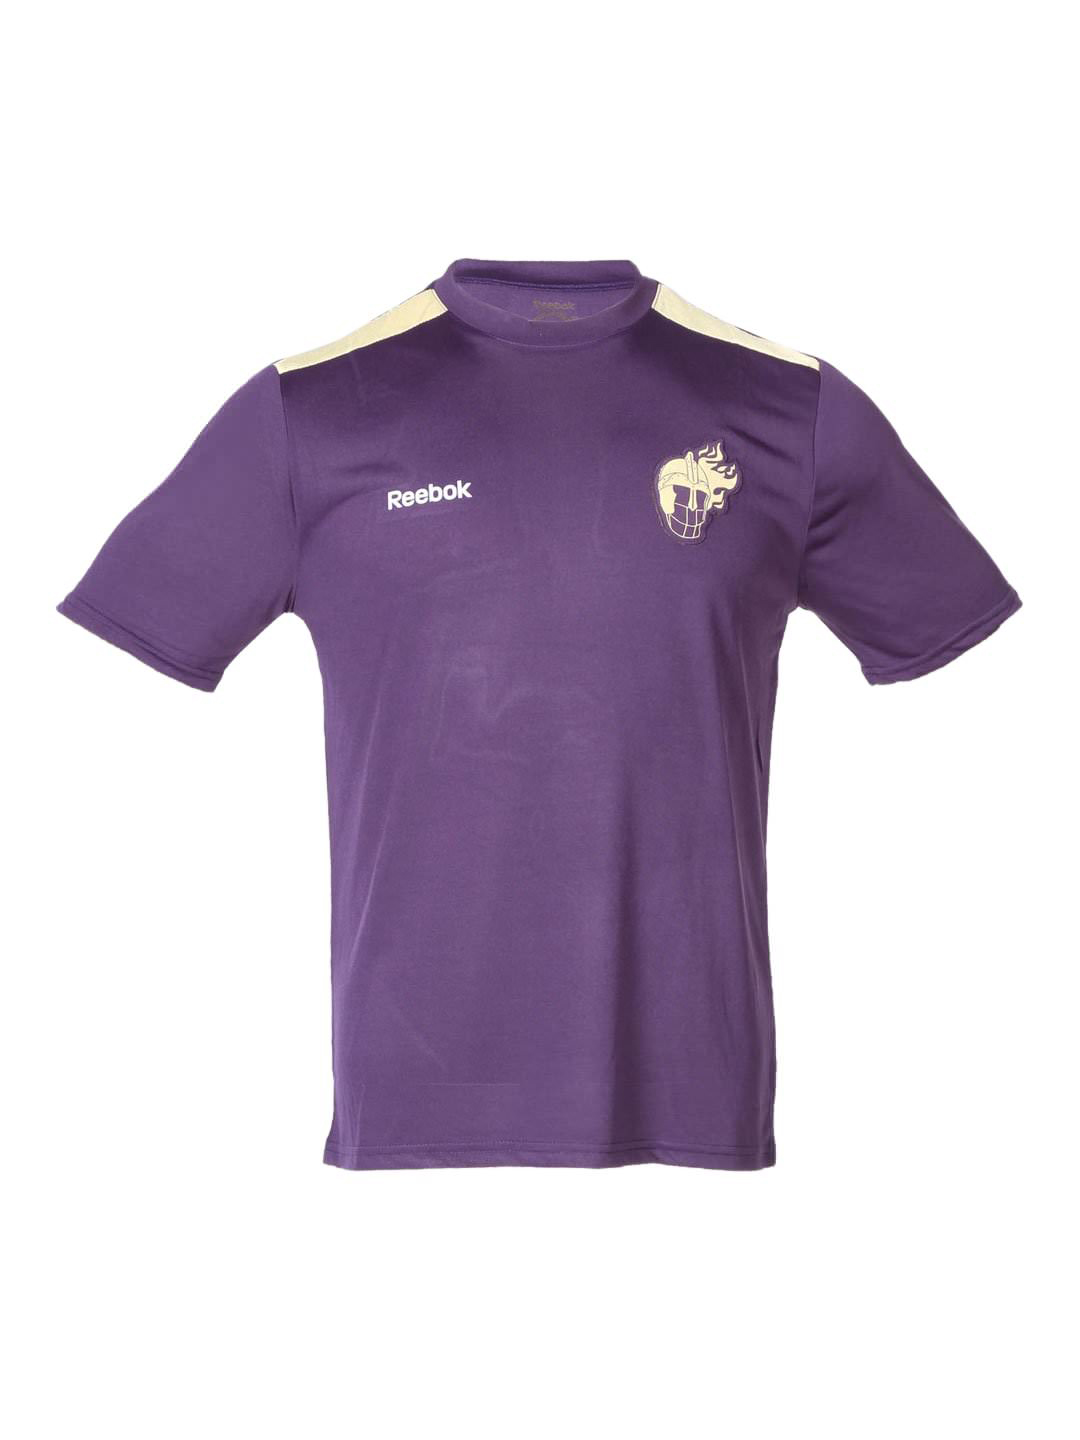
KKR Mens Fangear Tee
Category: Apparel / Topwear / Jackets
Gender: Men
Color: Blue
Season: Summer 2011
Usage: Sports